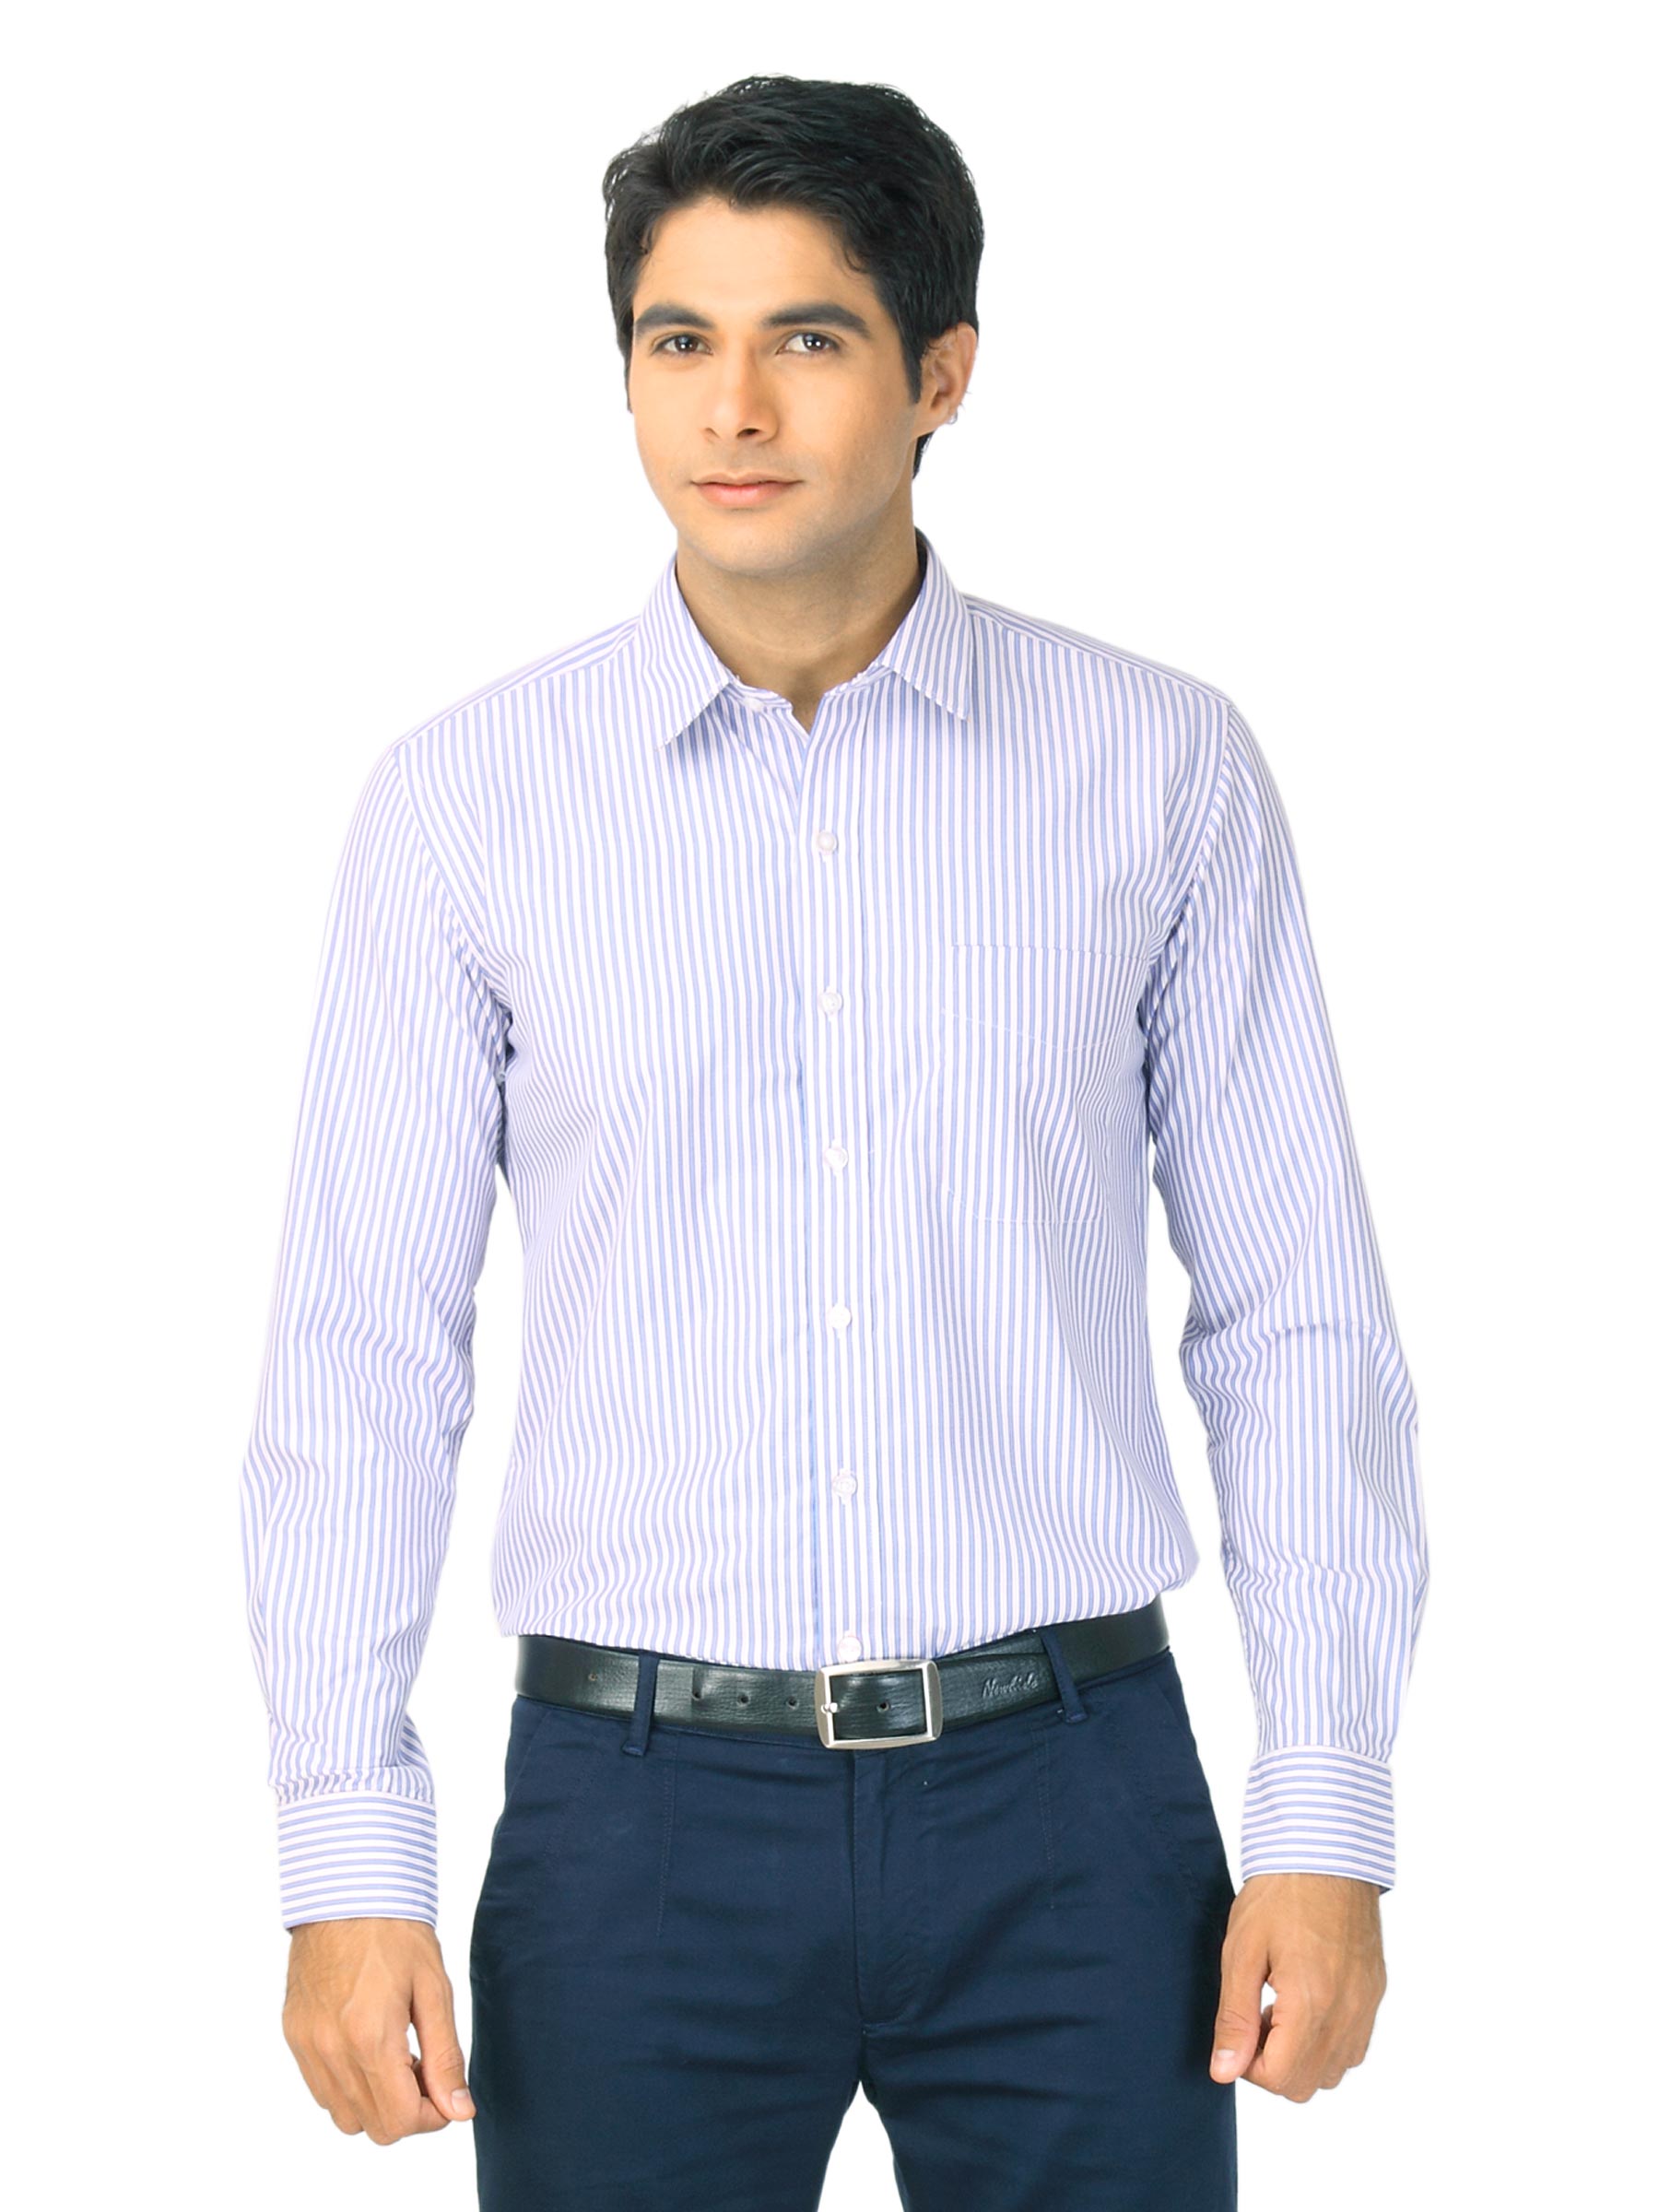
Mark Taylor Men Blue & White Striped Shirt
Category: Apparel / Topwear / Shirts
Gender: Men
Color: Blue
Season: Fall 2011
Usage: Formal